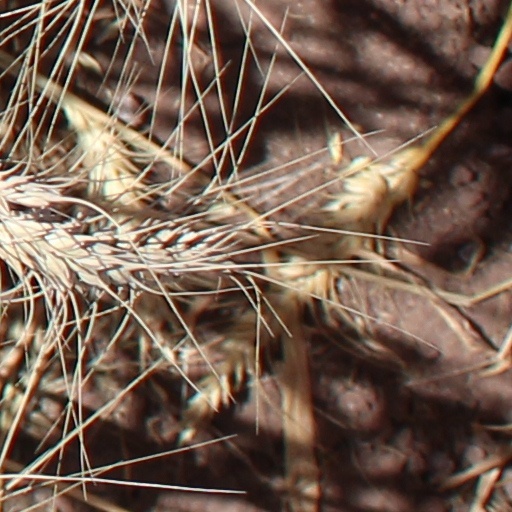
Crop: wheat